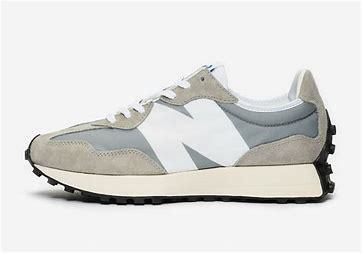
Brand: New
Model: Balance 327